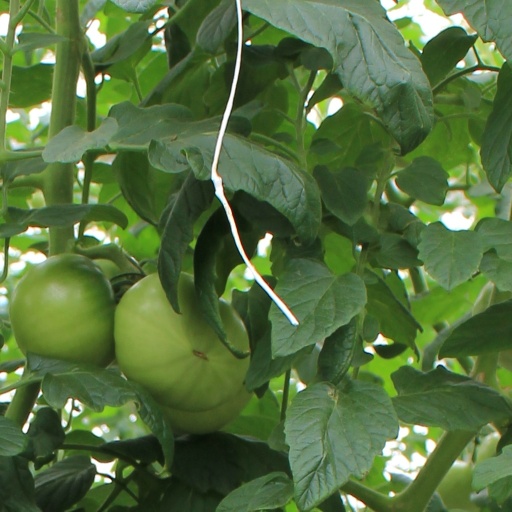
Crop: tomato